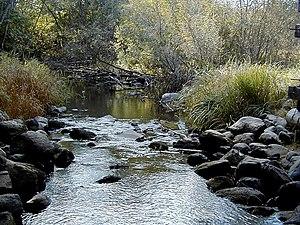
La Vaidava, est une rivière frontalière de l'Estonie et de la Lettonie, l'affluent gauche de la Mustjogi qui à son tour rejoint la Gauja. Sa longueur est de 72 km, dont 61 km en Lettonie et 11 km en Estonie.